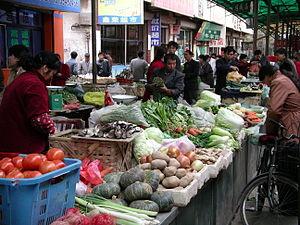
Dunhuang, parfois orthographié Touen-Houang ou Toun-houang, est une ville-district de la province du Gansu en Chine. Elle est placée sous la juridiction de la ville-préfecture de Jiuquan. Son territoire, essentiellement désertique, s'étend sur 26 960 km². Cette ville est surtout connue pour abriter des grottes bouddhistes notamment celles de Mogao et de Qianfo Dong. Cette ville était sur la route de la soie.